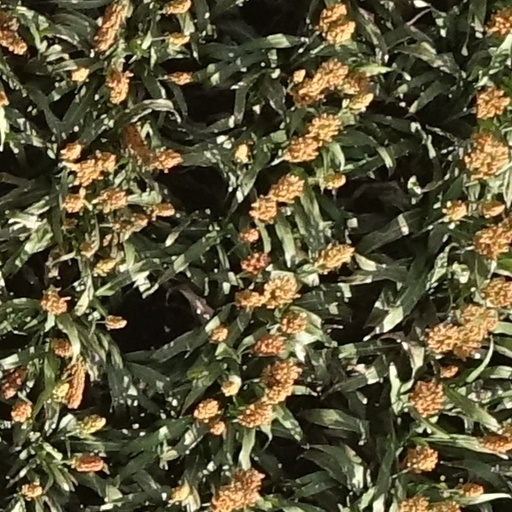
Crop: sorghum